Associated Students of Pomona College

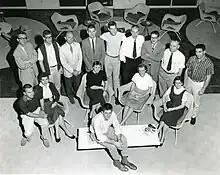
1956–1957 College Life Council members

A wave election took place in 2014, in which a series of candidates ran successfully on a platform, dubbed #slate, centered around diversity, representation, and inclusivity issues.